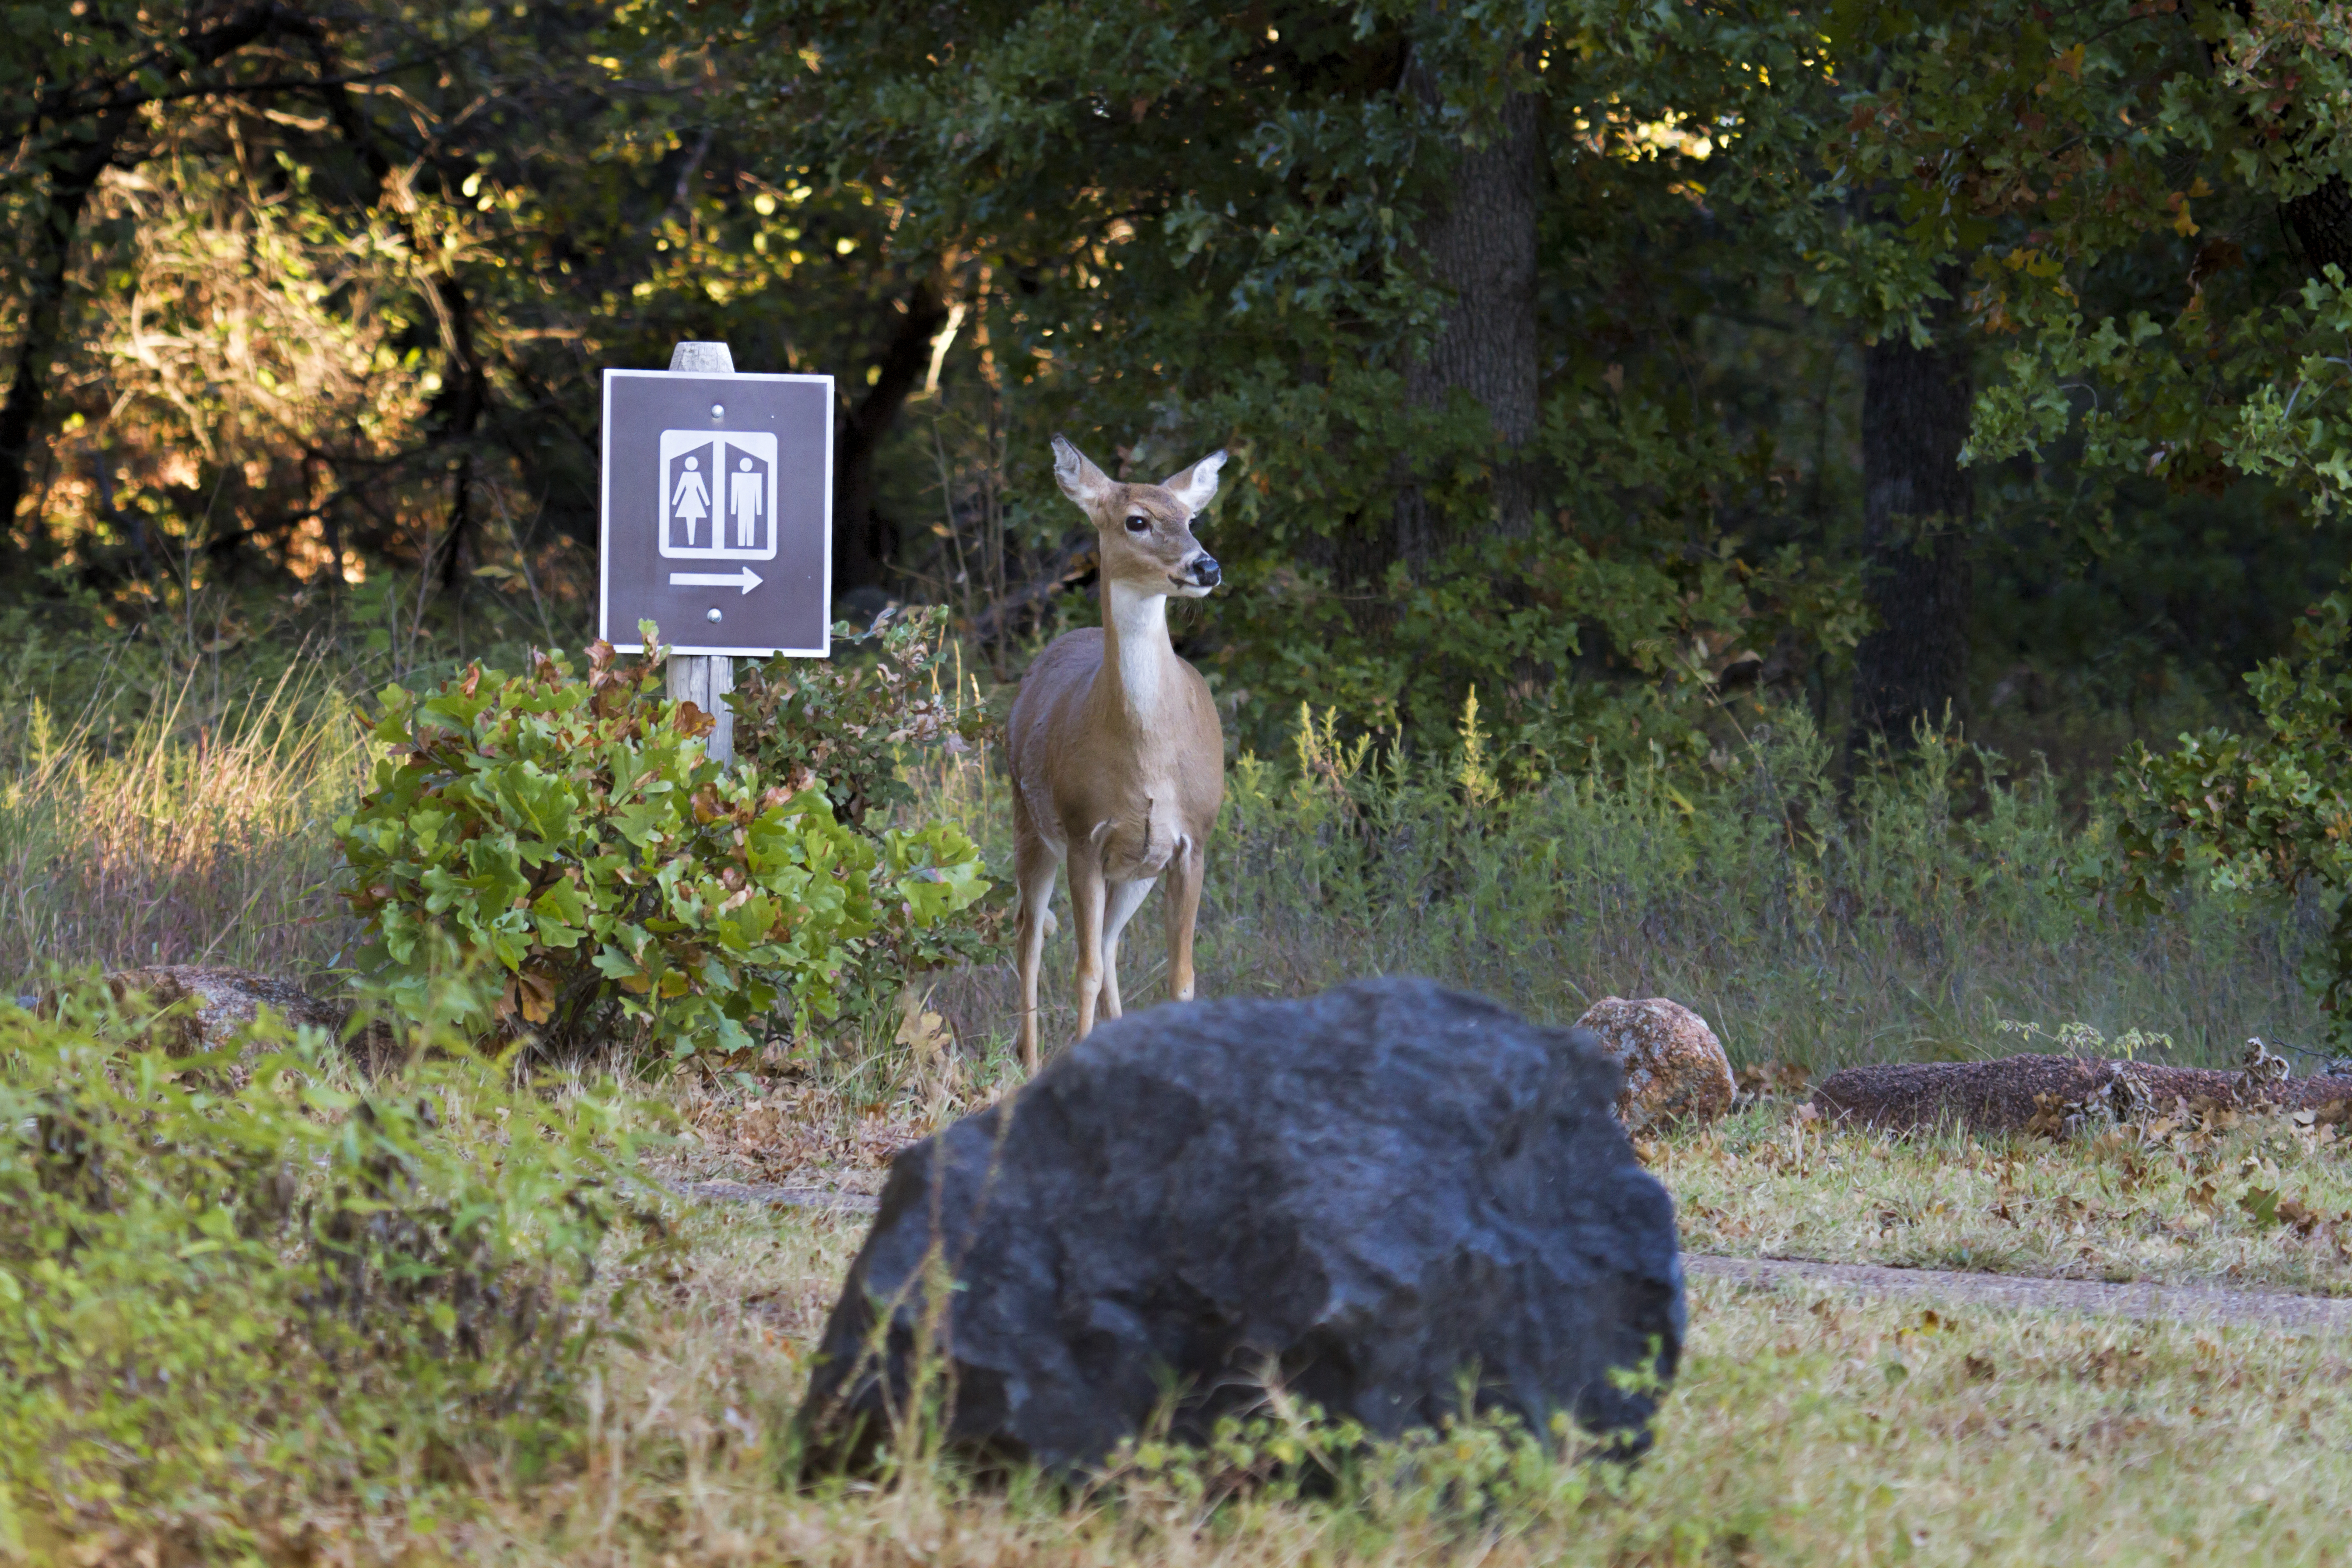
wildlife, deer, mammal, fauna, vertebrate, oklahoma, marsupial, whitetailed, larrysmith, wichitamountains